2021–22 King Mindaugas Cup

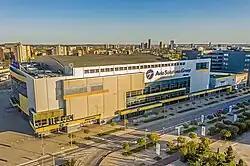
Avia Solutions Group Arena in Vilnius, Lithuania

The final four was hosted by the Avia Solutions Group Arena in Vilnius on 19–20 February 2022.